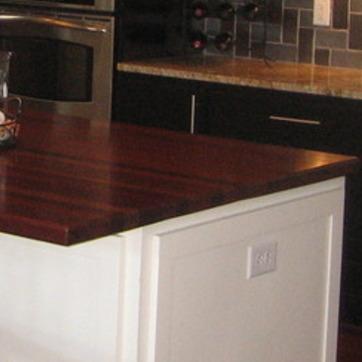
Material: wood